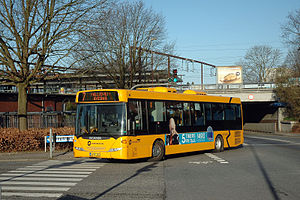
Bybus
Sydtrafik Bybus i Fredericia, 2011.
City-Trafik bus 152 på hjørnet af Vejlevej og Jernbanegade i Fredericia
En bybus er en bus, der trafikerer faste ruter i en by. De kan stoppe ved alle stoppesteder, og kører som oftest med faste minuttal eller intervaller. Bybustrafikkens omfang varierer stærkt fra by til by alt efter disses størrelse og lokale behov og engagement.